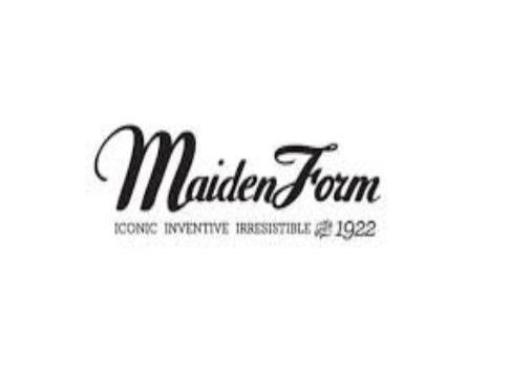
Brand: maidenform
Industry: Clothes